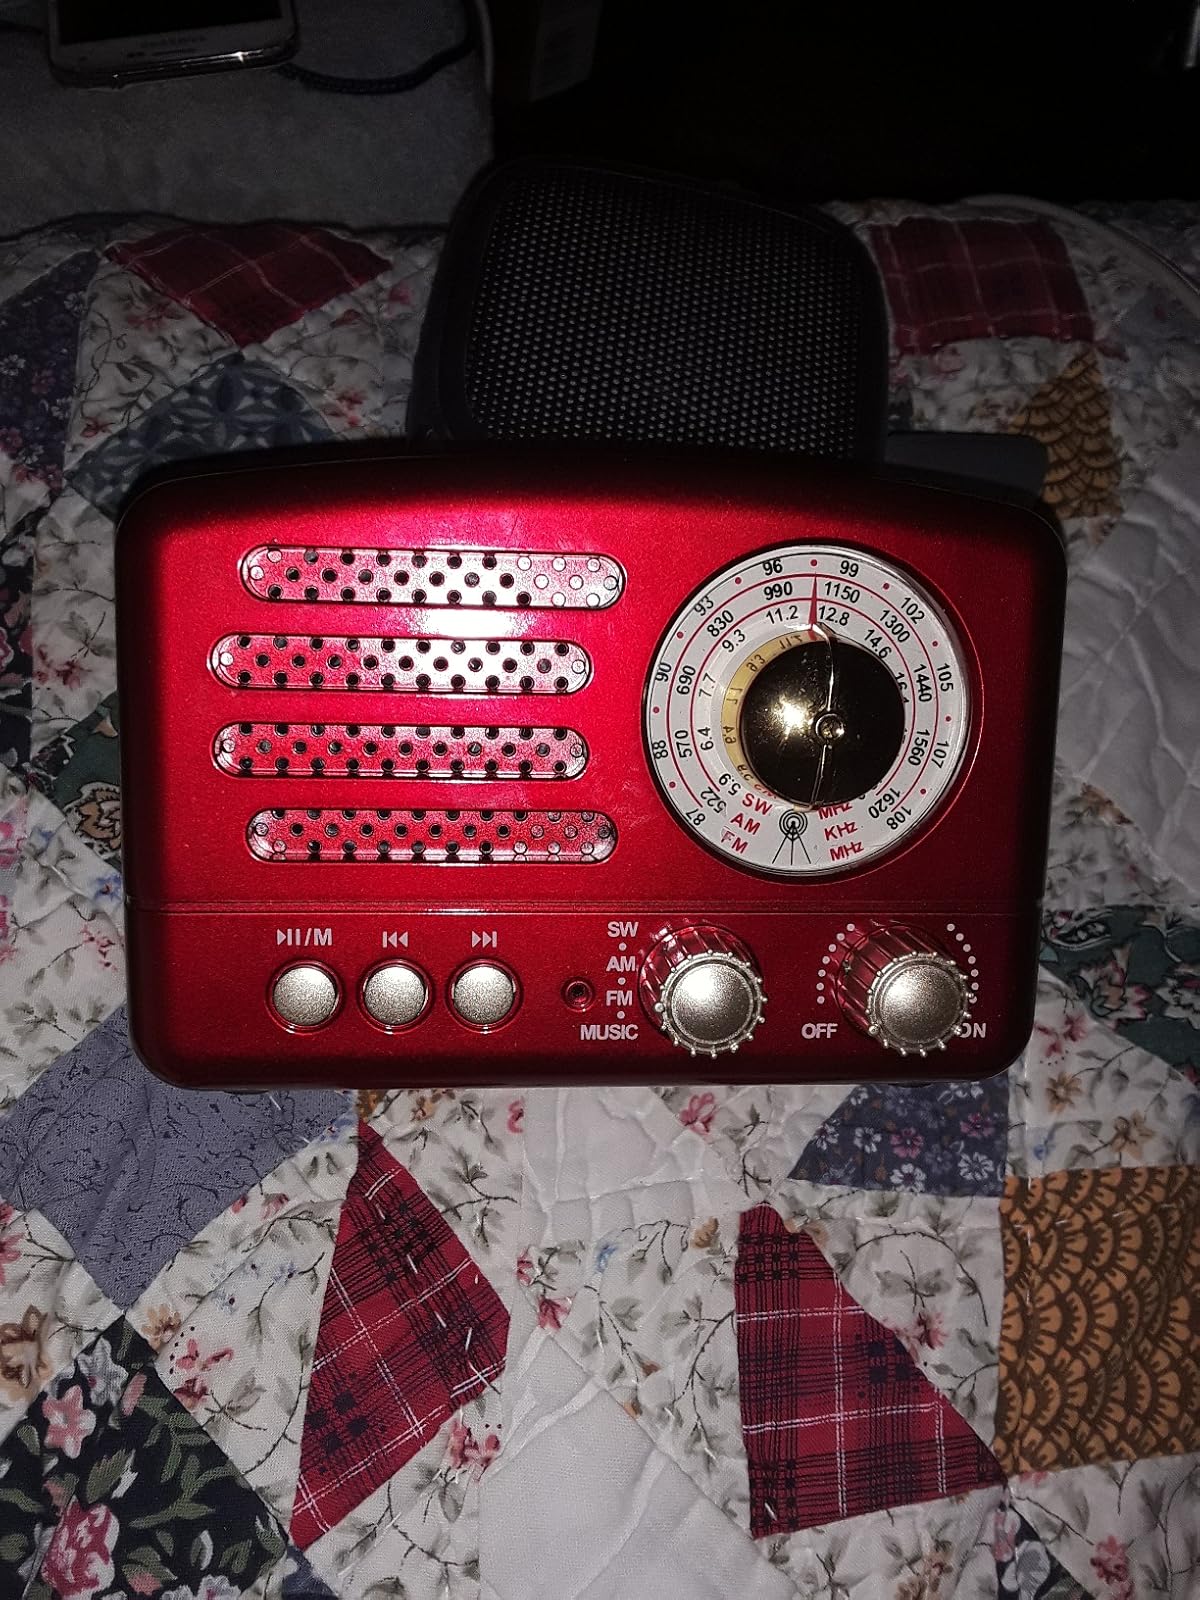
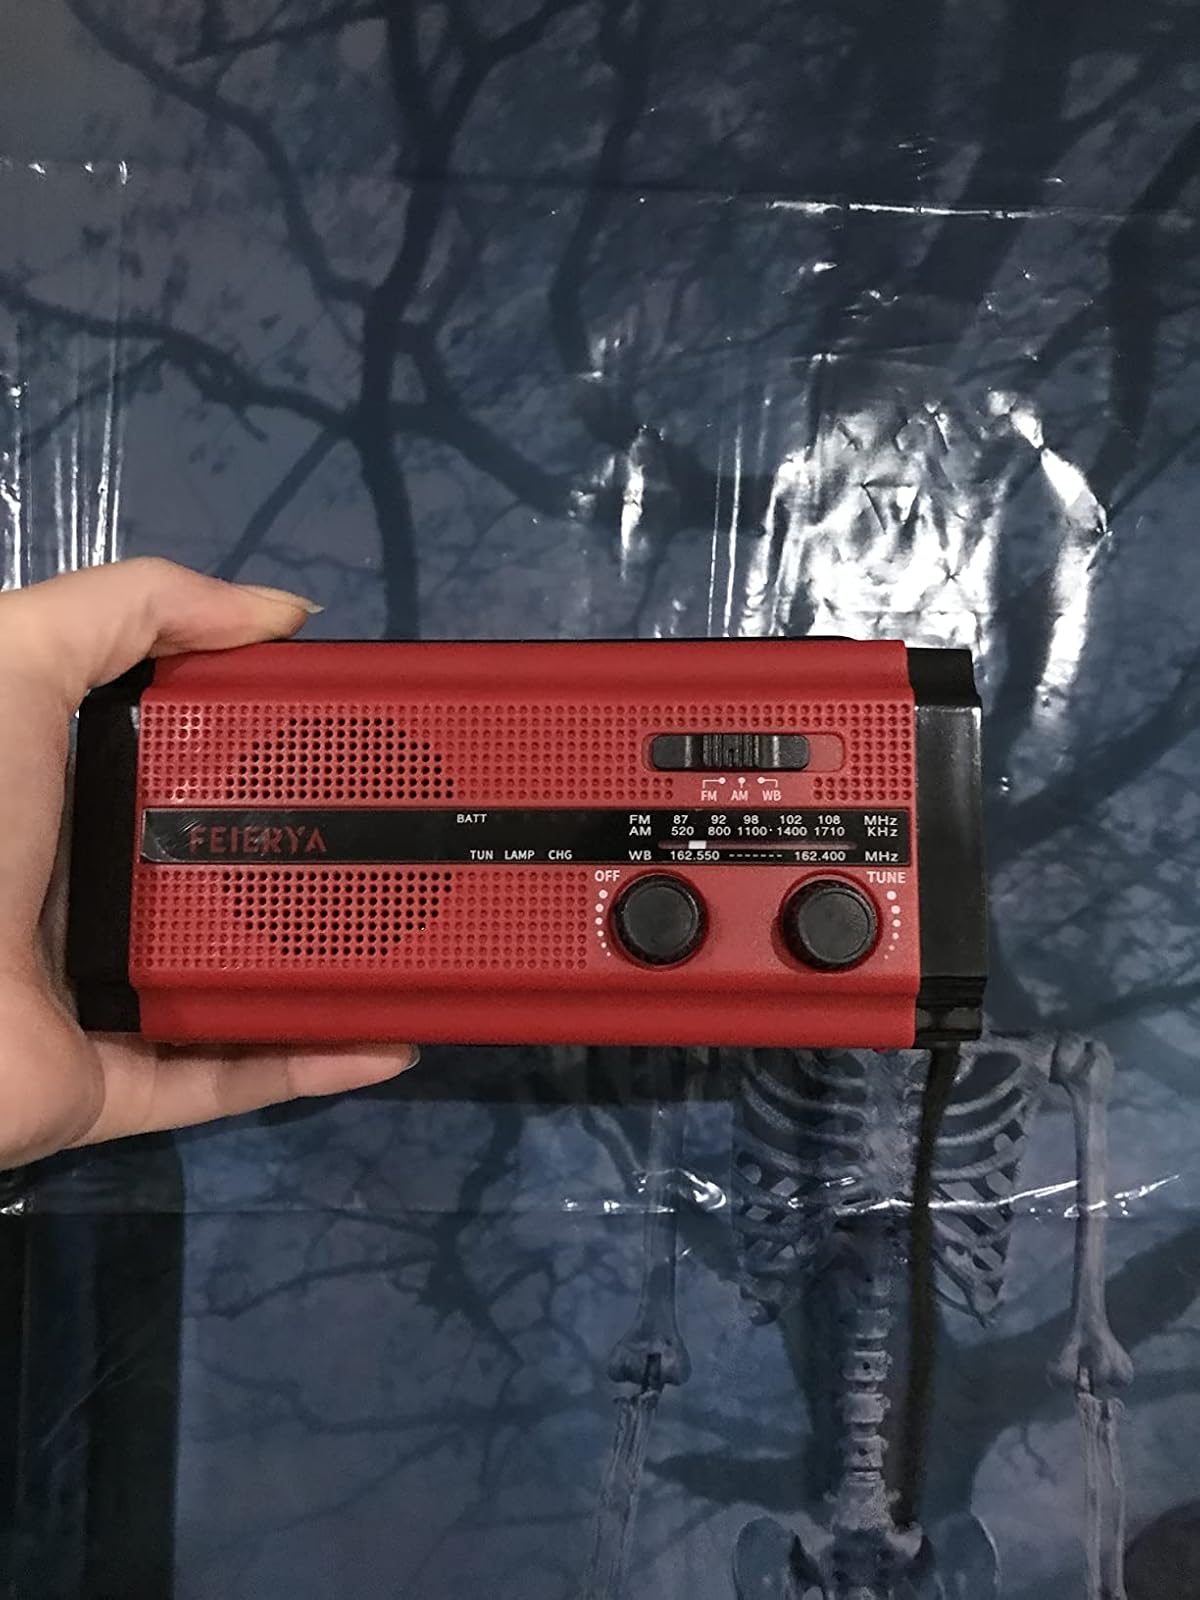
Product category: radio
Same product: no